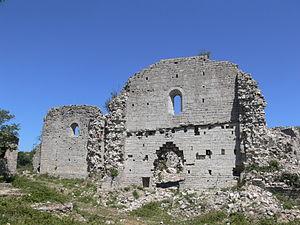
Abbaye Saint-Pierre de Rompon, (Inscrit, 1927) This building is indexed in the Base Mérimée, a database of architectural heritage maintained by the French Ministry of Culture,
Cet article recense les monuments historiques de l'Ardèche, en France. Pour les monuments historiques de la commune de Bourg-Saint-Andéol, voir la liste détaillée des monuments historiques de Bourg-Saint-Andéol
L'abbaye Saint-Pierre, localement appelé « couvent des chèvres », est une abbaye située au Pouzin, en France.
Le Pouzin est une commune française située dans le département de l'Ardèche en région Auvergne-Rhône-Alpes.